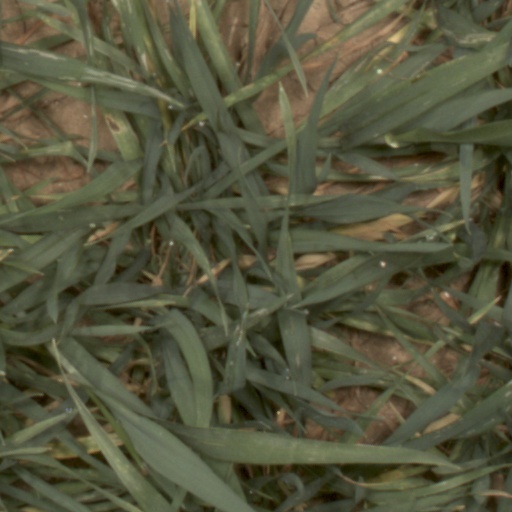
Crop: wheat